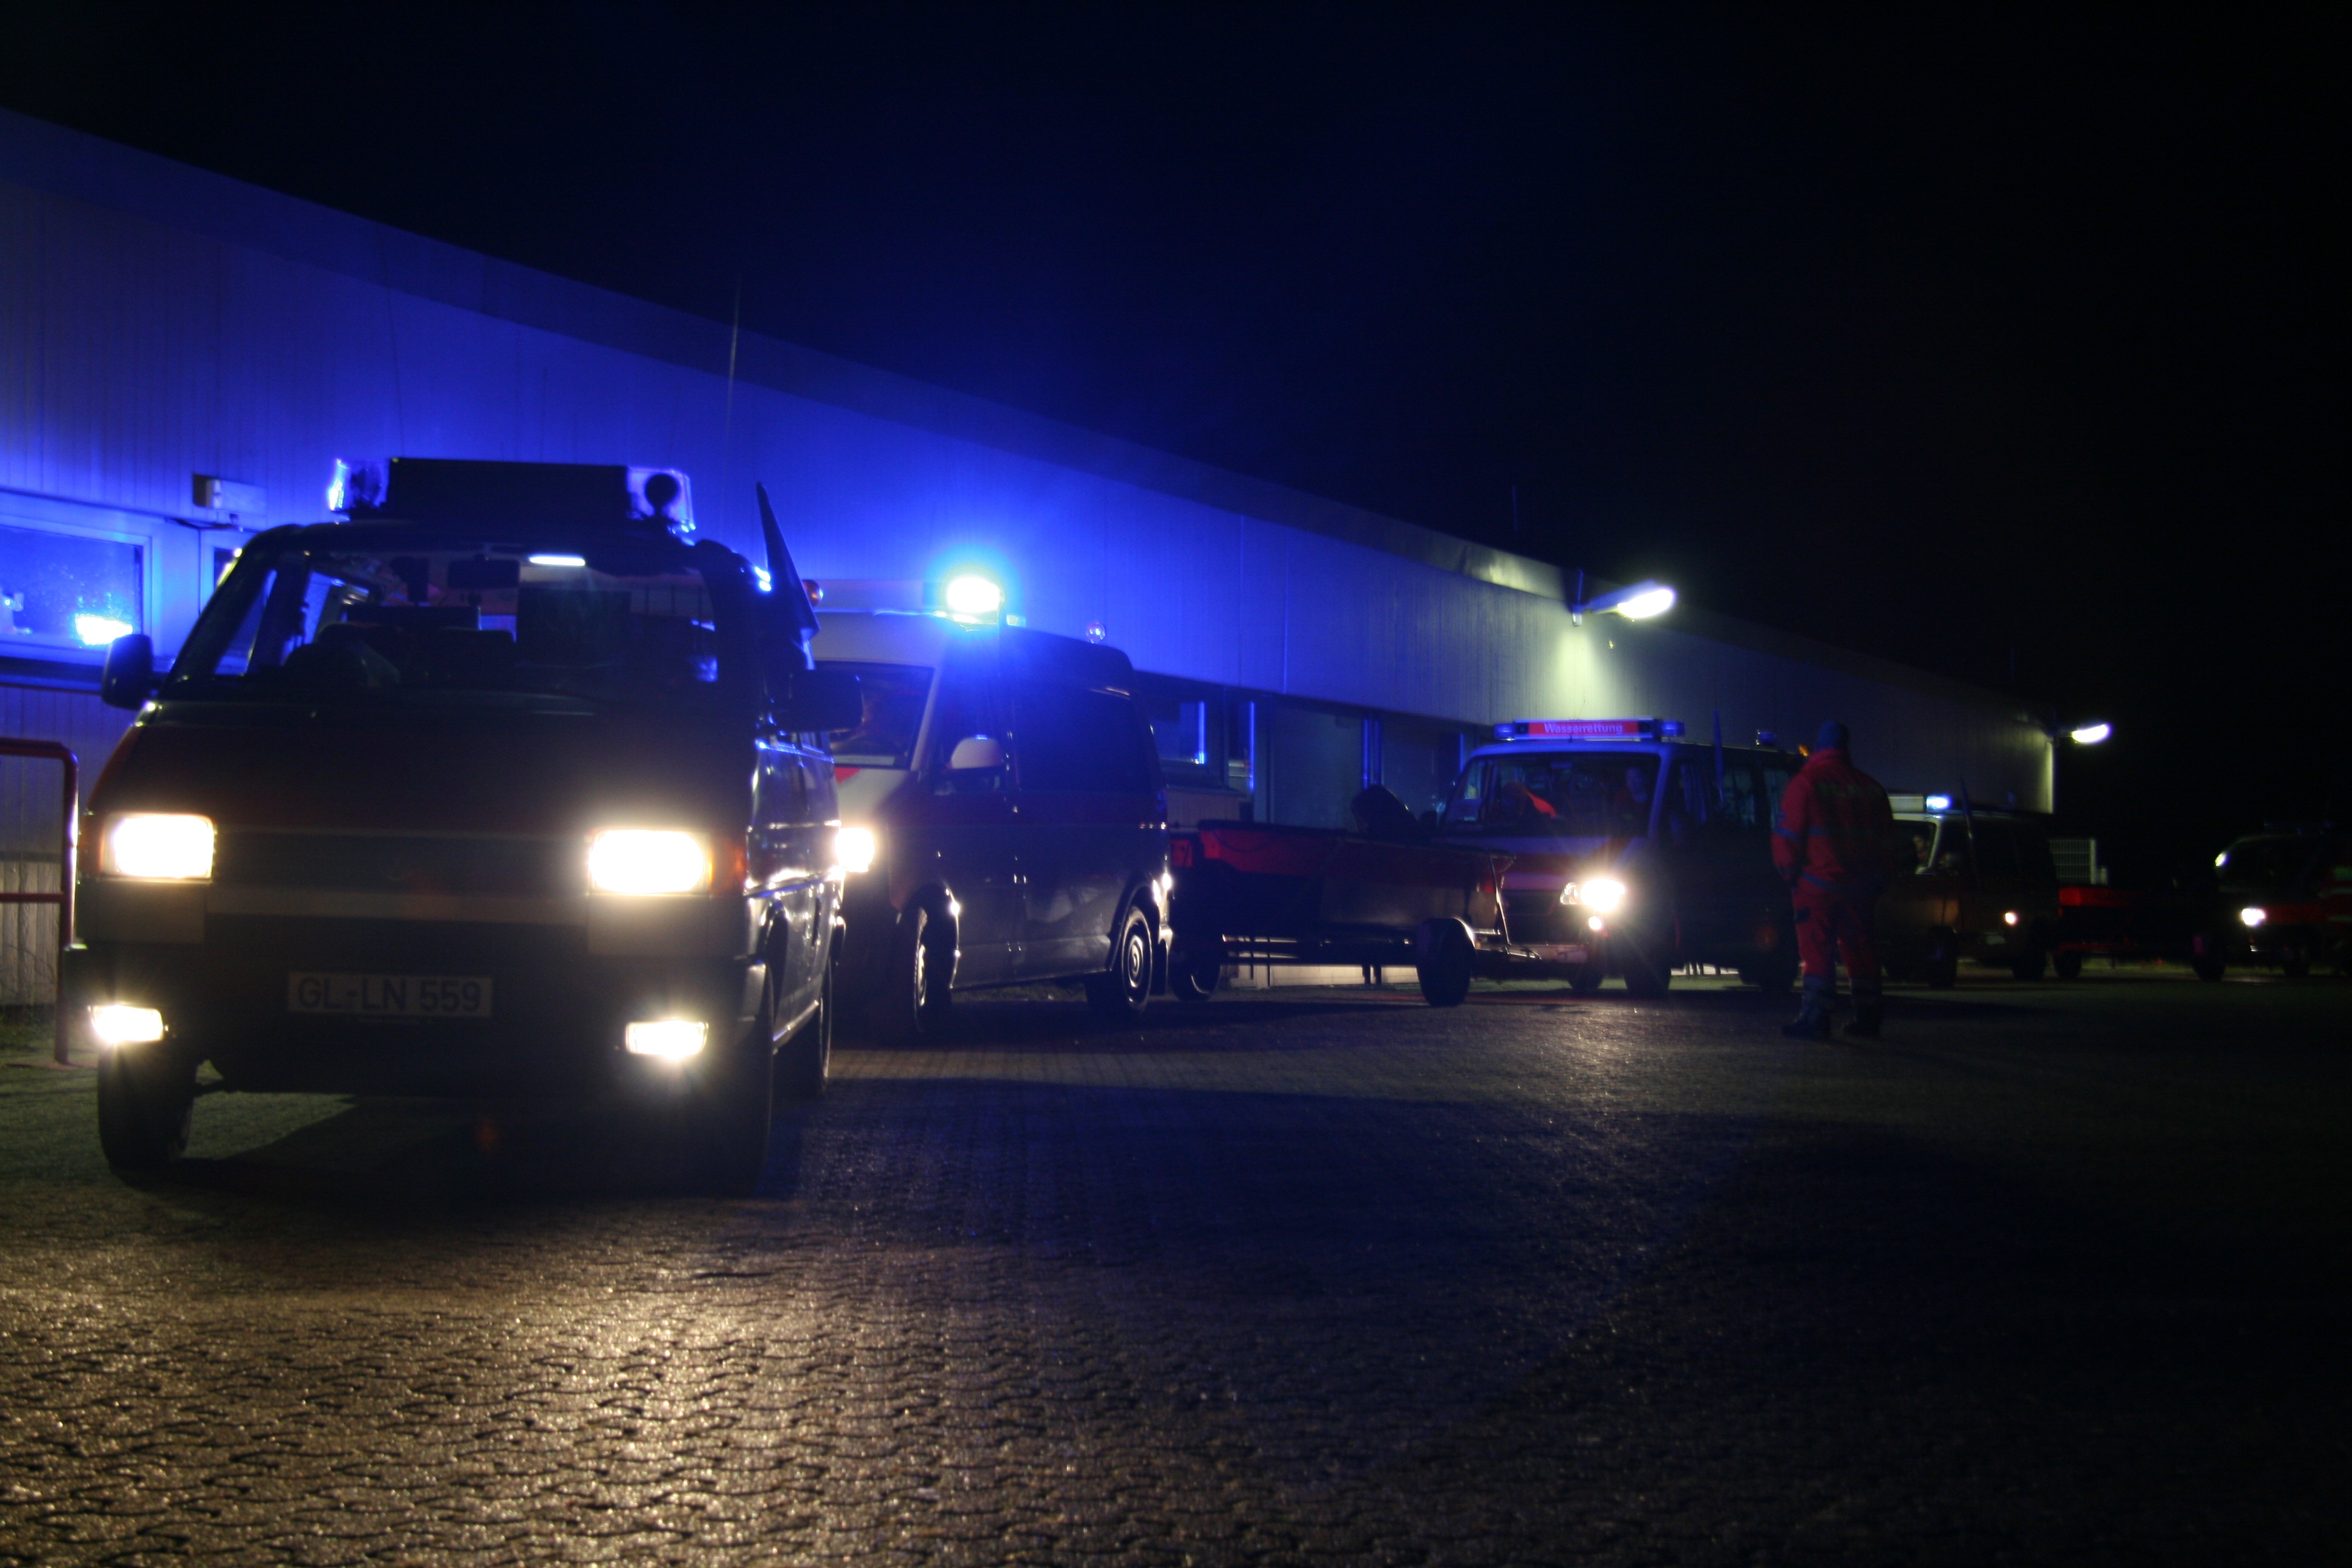
light, night, alarm, evening, vehicle, fire, auto, darkness, lighting, use, disaster, emergency, rescue, blue light, civil protection